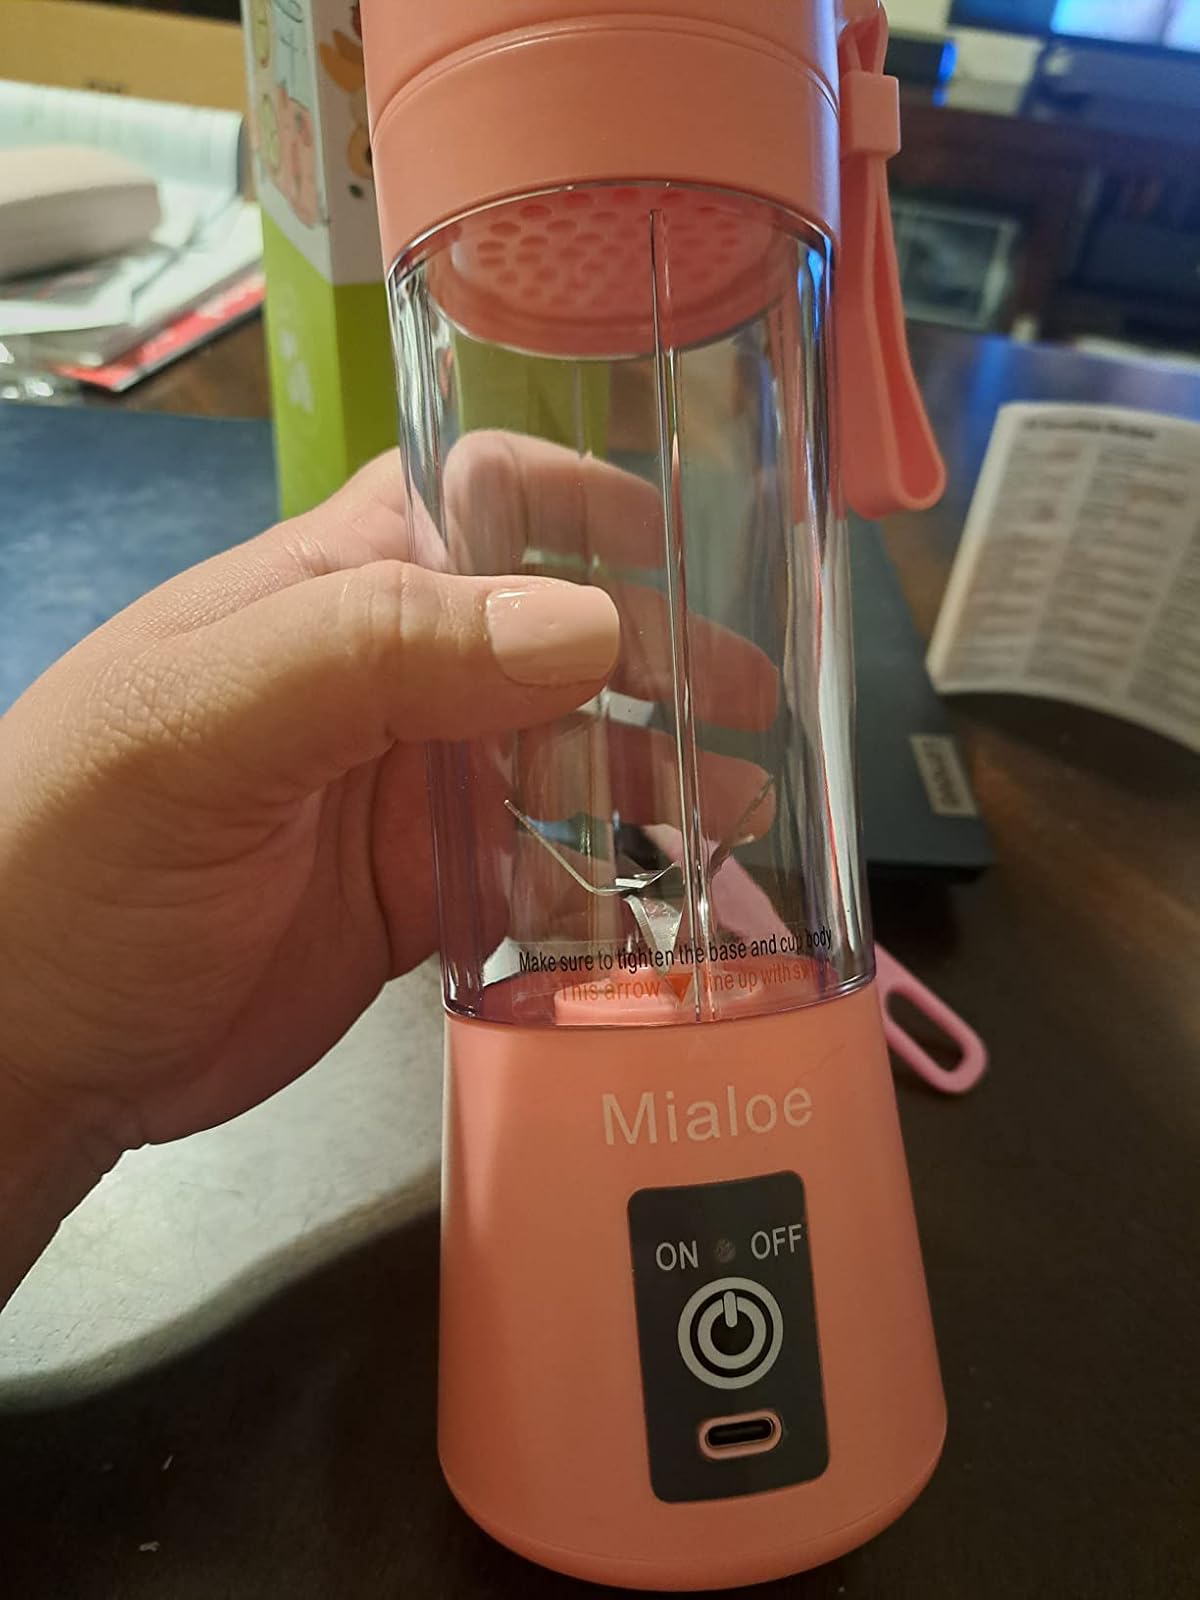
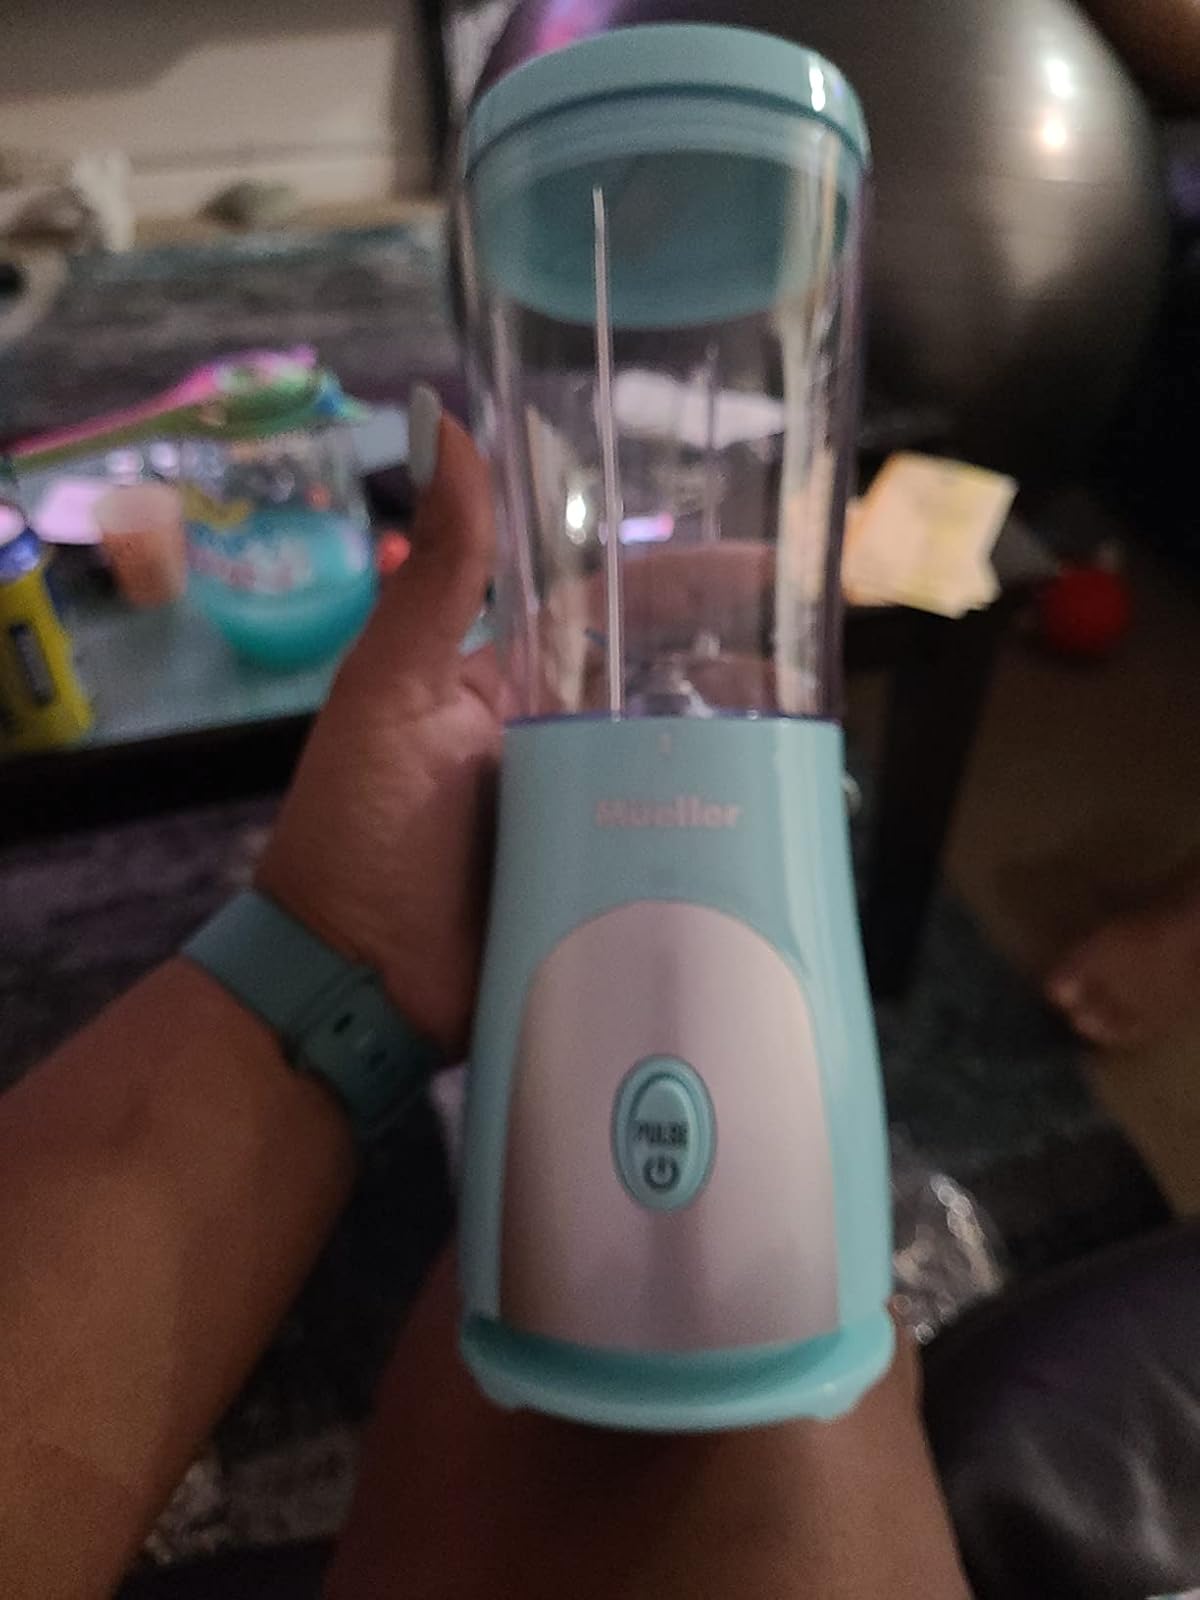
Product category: items_blender
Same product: no